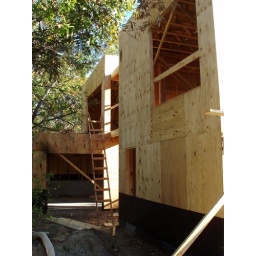
a view of the master bedroom balcony nestled in the trees